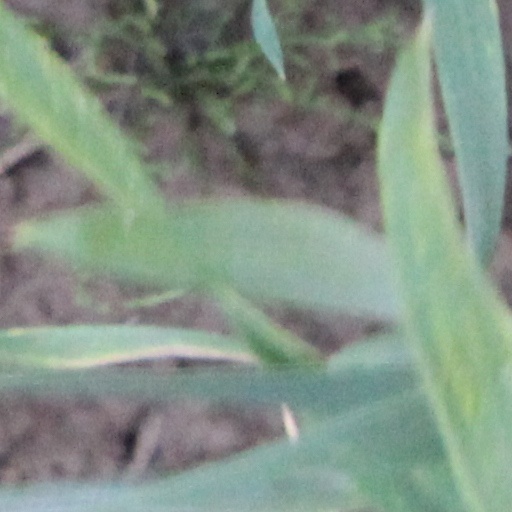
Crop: wheat